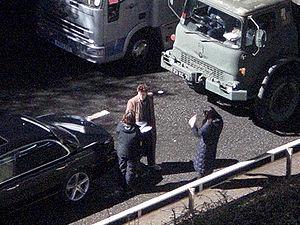
Planète morte est le nom de l'épisode spécial de la série britannique Doctor Who diffusé le 11 avril 2009 sur BBC One. Il s'agit du premier épisode de la série à avoir été filmé en HD. Cet épisode fut proposé en avril 2010 pour un prix Hugo.